Logan Thompson

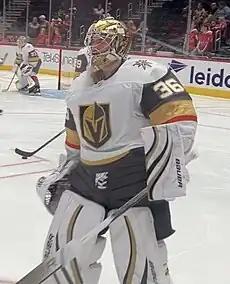
Thompson with the Vegas Golden Knights in 2023

Logan Thompson (born February 25, 1997) is a Canadian professional ice hockey goaltender for the Washington Capitals of the National Hockey League (NHL). After playing junior hockey in the Western Hockey League (WHL) with the Brandon Wheat Kings, Thompson went undrafted, and spent time in U Sports, the ECHL, and the American Hockey League (AHL) before signing his first NHL contract with the Vegas Golden Knights in 2020. After two years spent primarily with the AHL Henderson Silver Knights, Thompson received significant playing time in the 2021–22 season due to injuries to other Vegas goaltenders, becoming the first former U Sports goaltender to start an NHL game in over 30 years. After taking over as Vegas' starting goaltender for the 2022–23 season, Thompson was named an NHL All-Star in 2023 and won the Stanley Cup with Vegas the same year, despite suffering injuries late in the season. Internationally, Thompson has represented Canada on one occasion, winning a silver medal at the 2022 edition of the International Ice Hockey Federation (IIHF) World Championship.